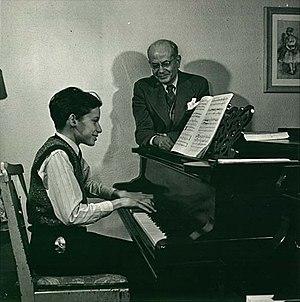
Alberto Guerrero, né le 6 février 1886 à La Serena au Chili et mort le 7 novembre 1959 à Toronto au Canada, est un pianiste chilien naturalisé canadien où il était professeur de musique et fut le mentor de Glenn Gould.
Glenn Gould, né le 25 septembre 1932 à Toronto au Canada et mort le 4 octobre 1982 dans la même ville, est un pianiste, compositeur, écrivain, homme de radio et réalisateur canadien. Il est connu pour ses interprétations pianistiques du répertoire baroque, en particulier pour deux enregistrements des Variations Goldberg de Jean-Sébastien Bach. Célèbre pour son style analytique et chantant, ainsi qu'une certaine excentricité, Glenn Gould abandonne rapidement sa carrière de concertiste en 1964 et ne se produira plus jamais en public afin de se consacrer aux enregistrements en studio et à la production d'émissions de radio pour Radio-Canada.